Atlantic Ocean Road

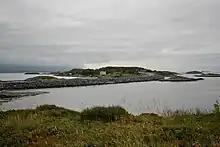
One of the route's causeways

The first proposals to use the route were made in the early 20th century. Planning of the Rauma Line to connect the national railway network to Møre og Romsdal was under way, and several proposals were made to extend it to the coastal towns. In 1921, Møre og Romsdal County Council chose the outer route, which would have followed a path close to that of the road. The Rauma Line was not built beyond Åndalsnes, and in 1935 the Parliament of Norway decided to connect the coastal towns in Møre og Romsdal to Åndalsnes by road instead of rail.